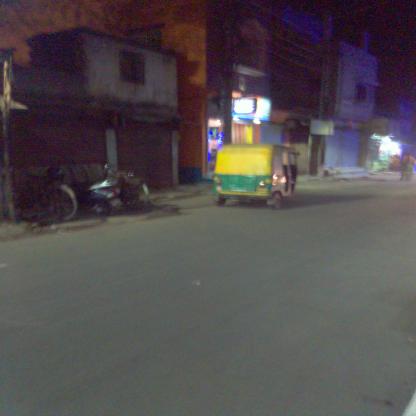
Vehicle type: Auto Rickshaws